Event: Nepal Earthquake
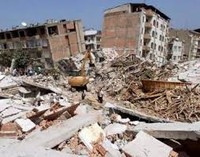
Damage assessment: damage